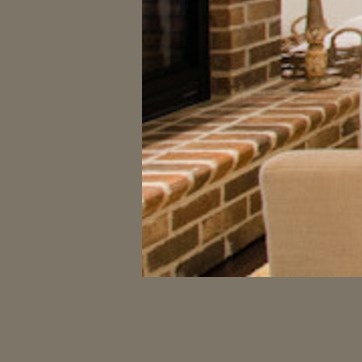
Material: brick